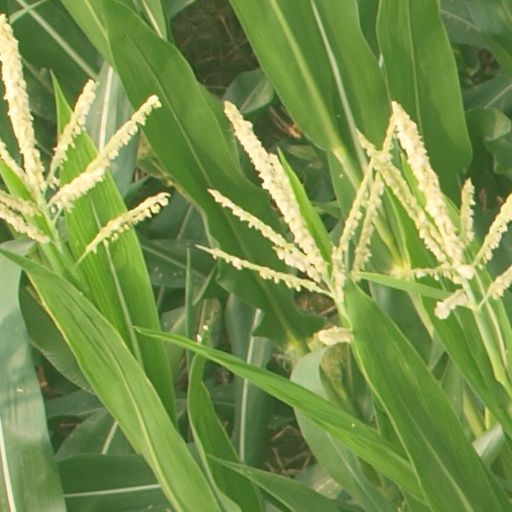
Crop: maize; corn